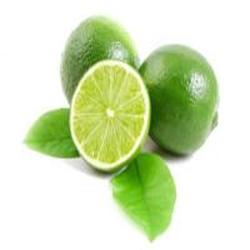
Label: Lemon